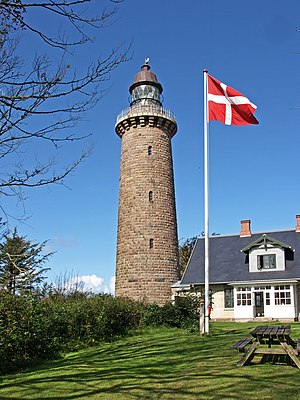
Lodbjerg Fyr
Lodbjerg Fyr
Lodbjerg Fyr er et fyr ved Vesterhavet i Lodbjerg Sogn i Thisted Kommune, tidligere Sydthy Kommune. Fyrtårnet er 35 meter højt, og lyset er med bakke og tårn 48 meter over havet.